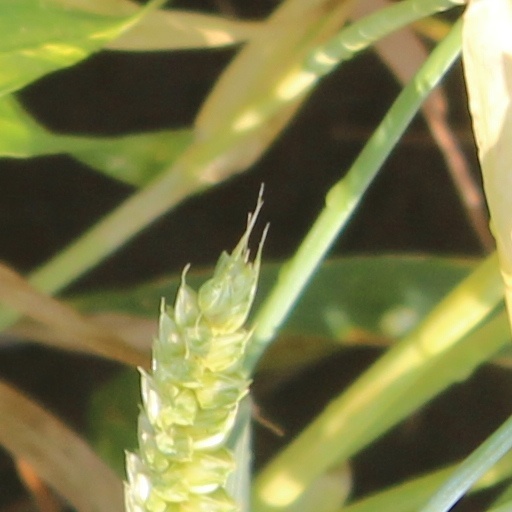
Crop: wheat